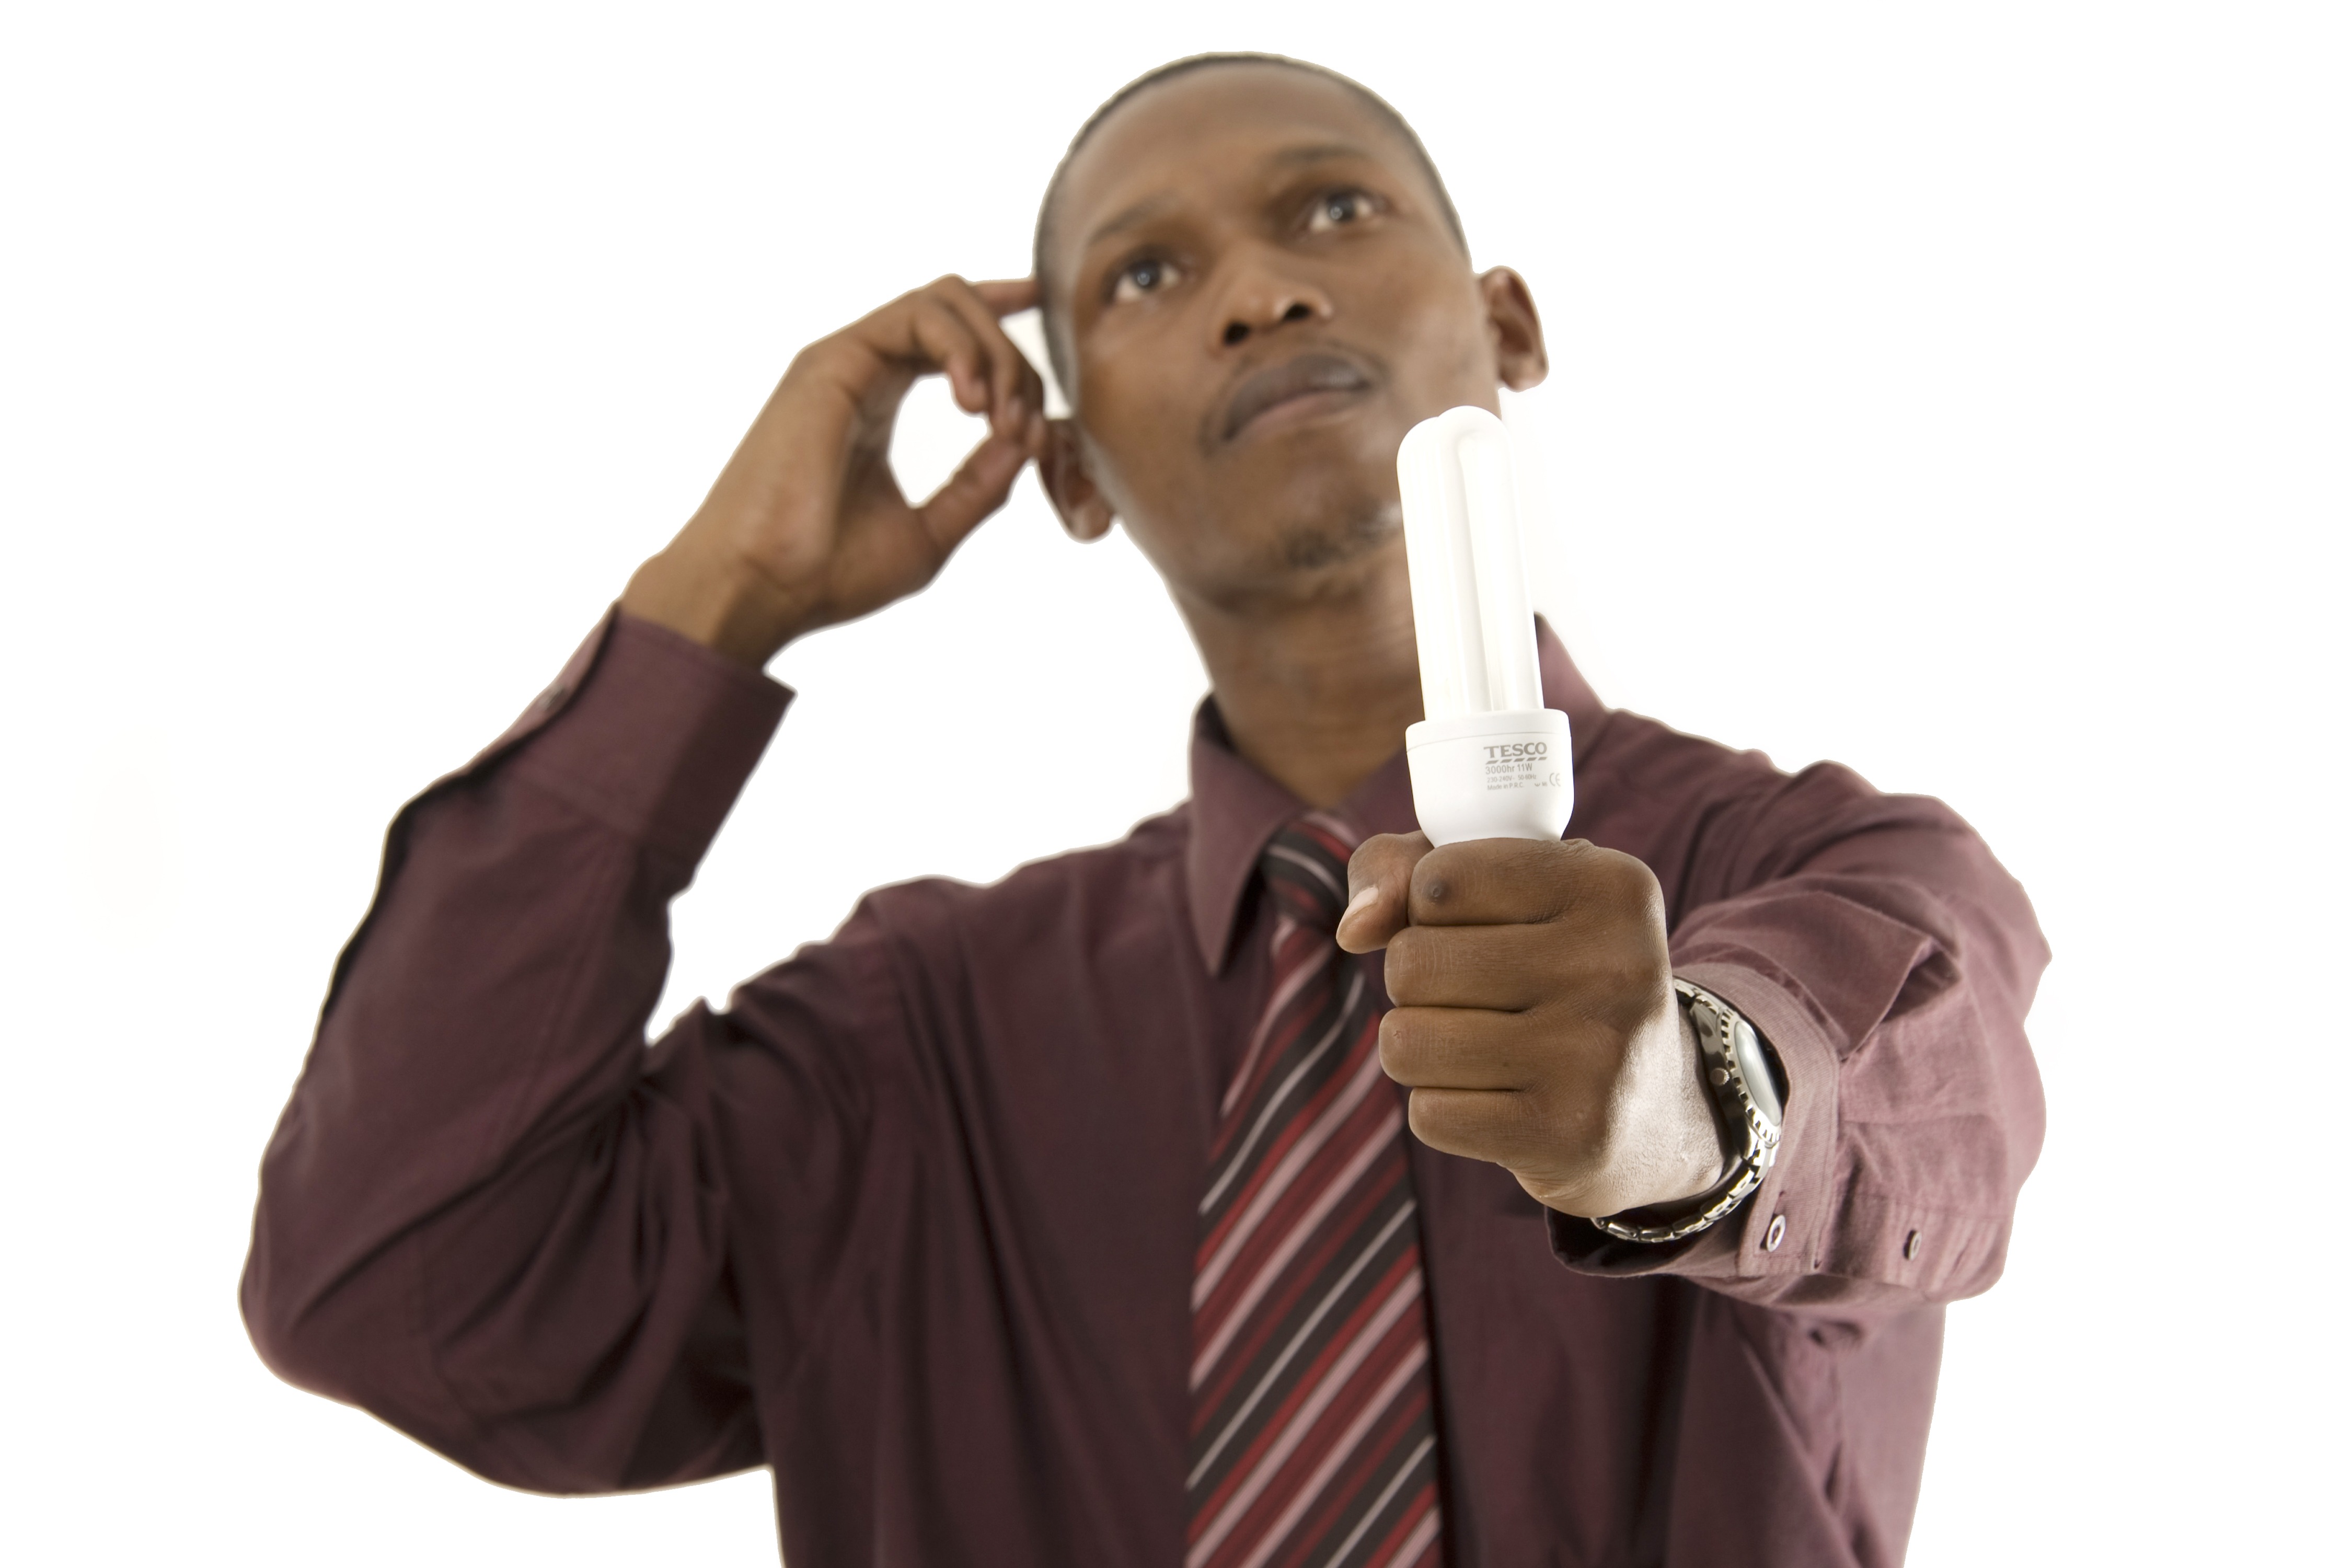
hand, man, person, thinking, finger, bulb, arm, singing, idea, african, orator, sense, human action, light bulg, electric bulb